Dried shrimp

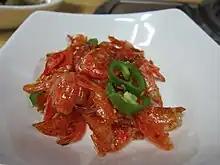
"Geon-saeu-bokkeum" (stir-fried dried shrimp)

In Chinese cuisine, dried shrimp are used quite frequently for their sweet and unique flavor that is very different from fresh shrimp. It is an ingredient in the Cantonese XO sauce. Dried shrimp are also used in Chinese (mostly Cantonese) soups and braised dishes. They are also featured in Cantonese cuisine, particularly in some dim sum dishes such as rice noodle rolls and "zongzi". Despite the literal meaning of the name Chinese name "xiā mǐ" ("shrimp rice"), it has nothing to do with rice other than the fact that the shrimp are shrunk to a tiny size similar to grains of rice.